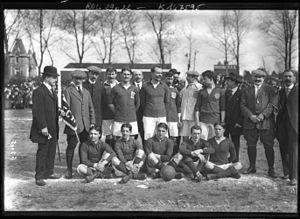
Photo de l'équipe de football du FC Rouen de 1913. Figurent notamment Robert Diochon (président, à gauche), Adam Ferris (capitaine, 4e depuis la gauche) et Maurice Cousinard (gardien de but, maillot clair).
Le Football Club de Rouen 1899 est un club de football français, fondé en 1899 à Rouen.
Cet article traite des rivalités dans le football en Normandie.